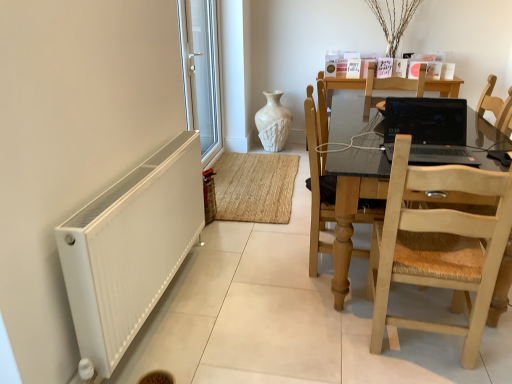
Question: In the image, there is a light wood/rattan chair at right, the first chair viewed from the front. Identify some points in the unoccupied region to the right of light wood/rattan chair at right, the first chair viewed from the front. Your answer should be formatted as a list of tuples, i.e. [(x1, y1)], where each tuple contains the x and y coordinates of a point satisfying the conditions above. The coordinates should be between 0 and 1, indicating the normalized pixel locations of the points in the image.
Answer: [(0.959, 0.879)]